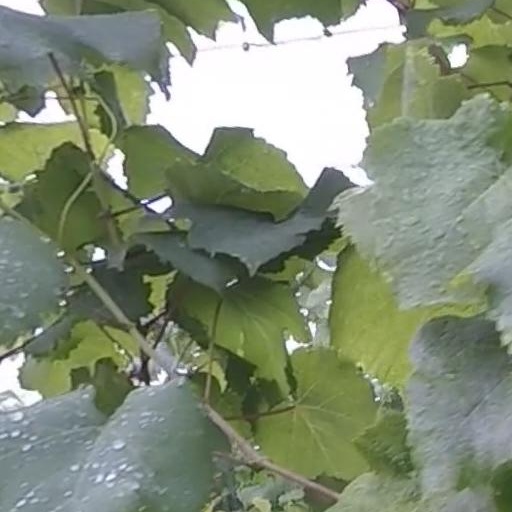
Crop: grape